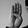
ASL letter: B